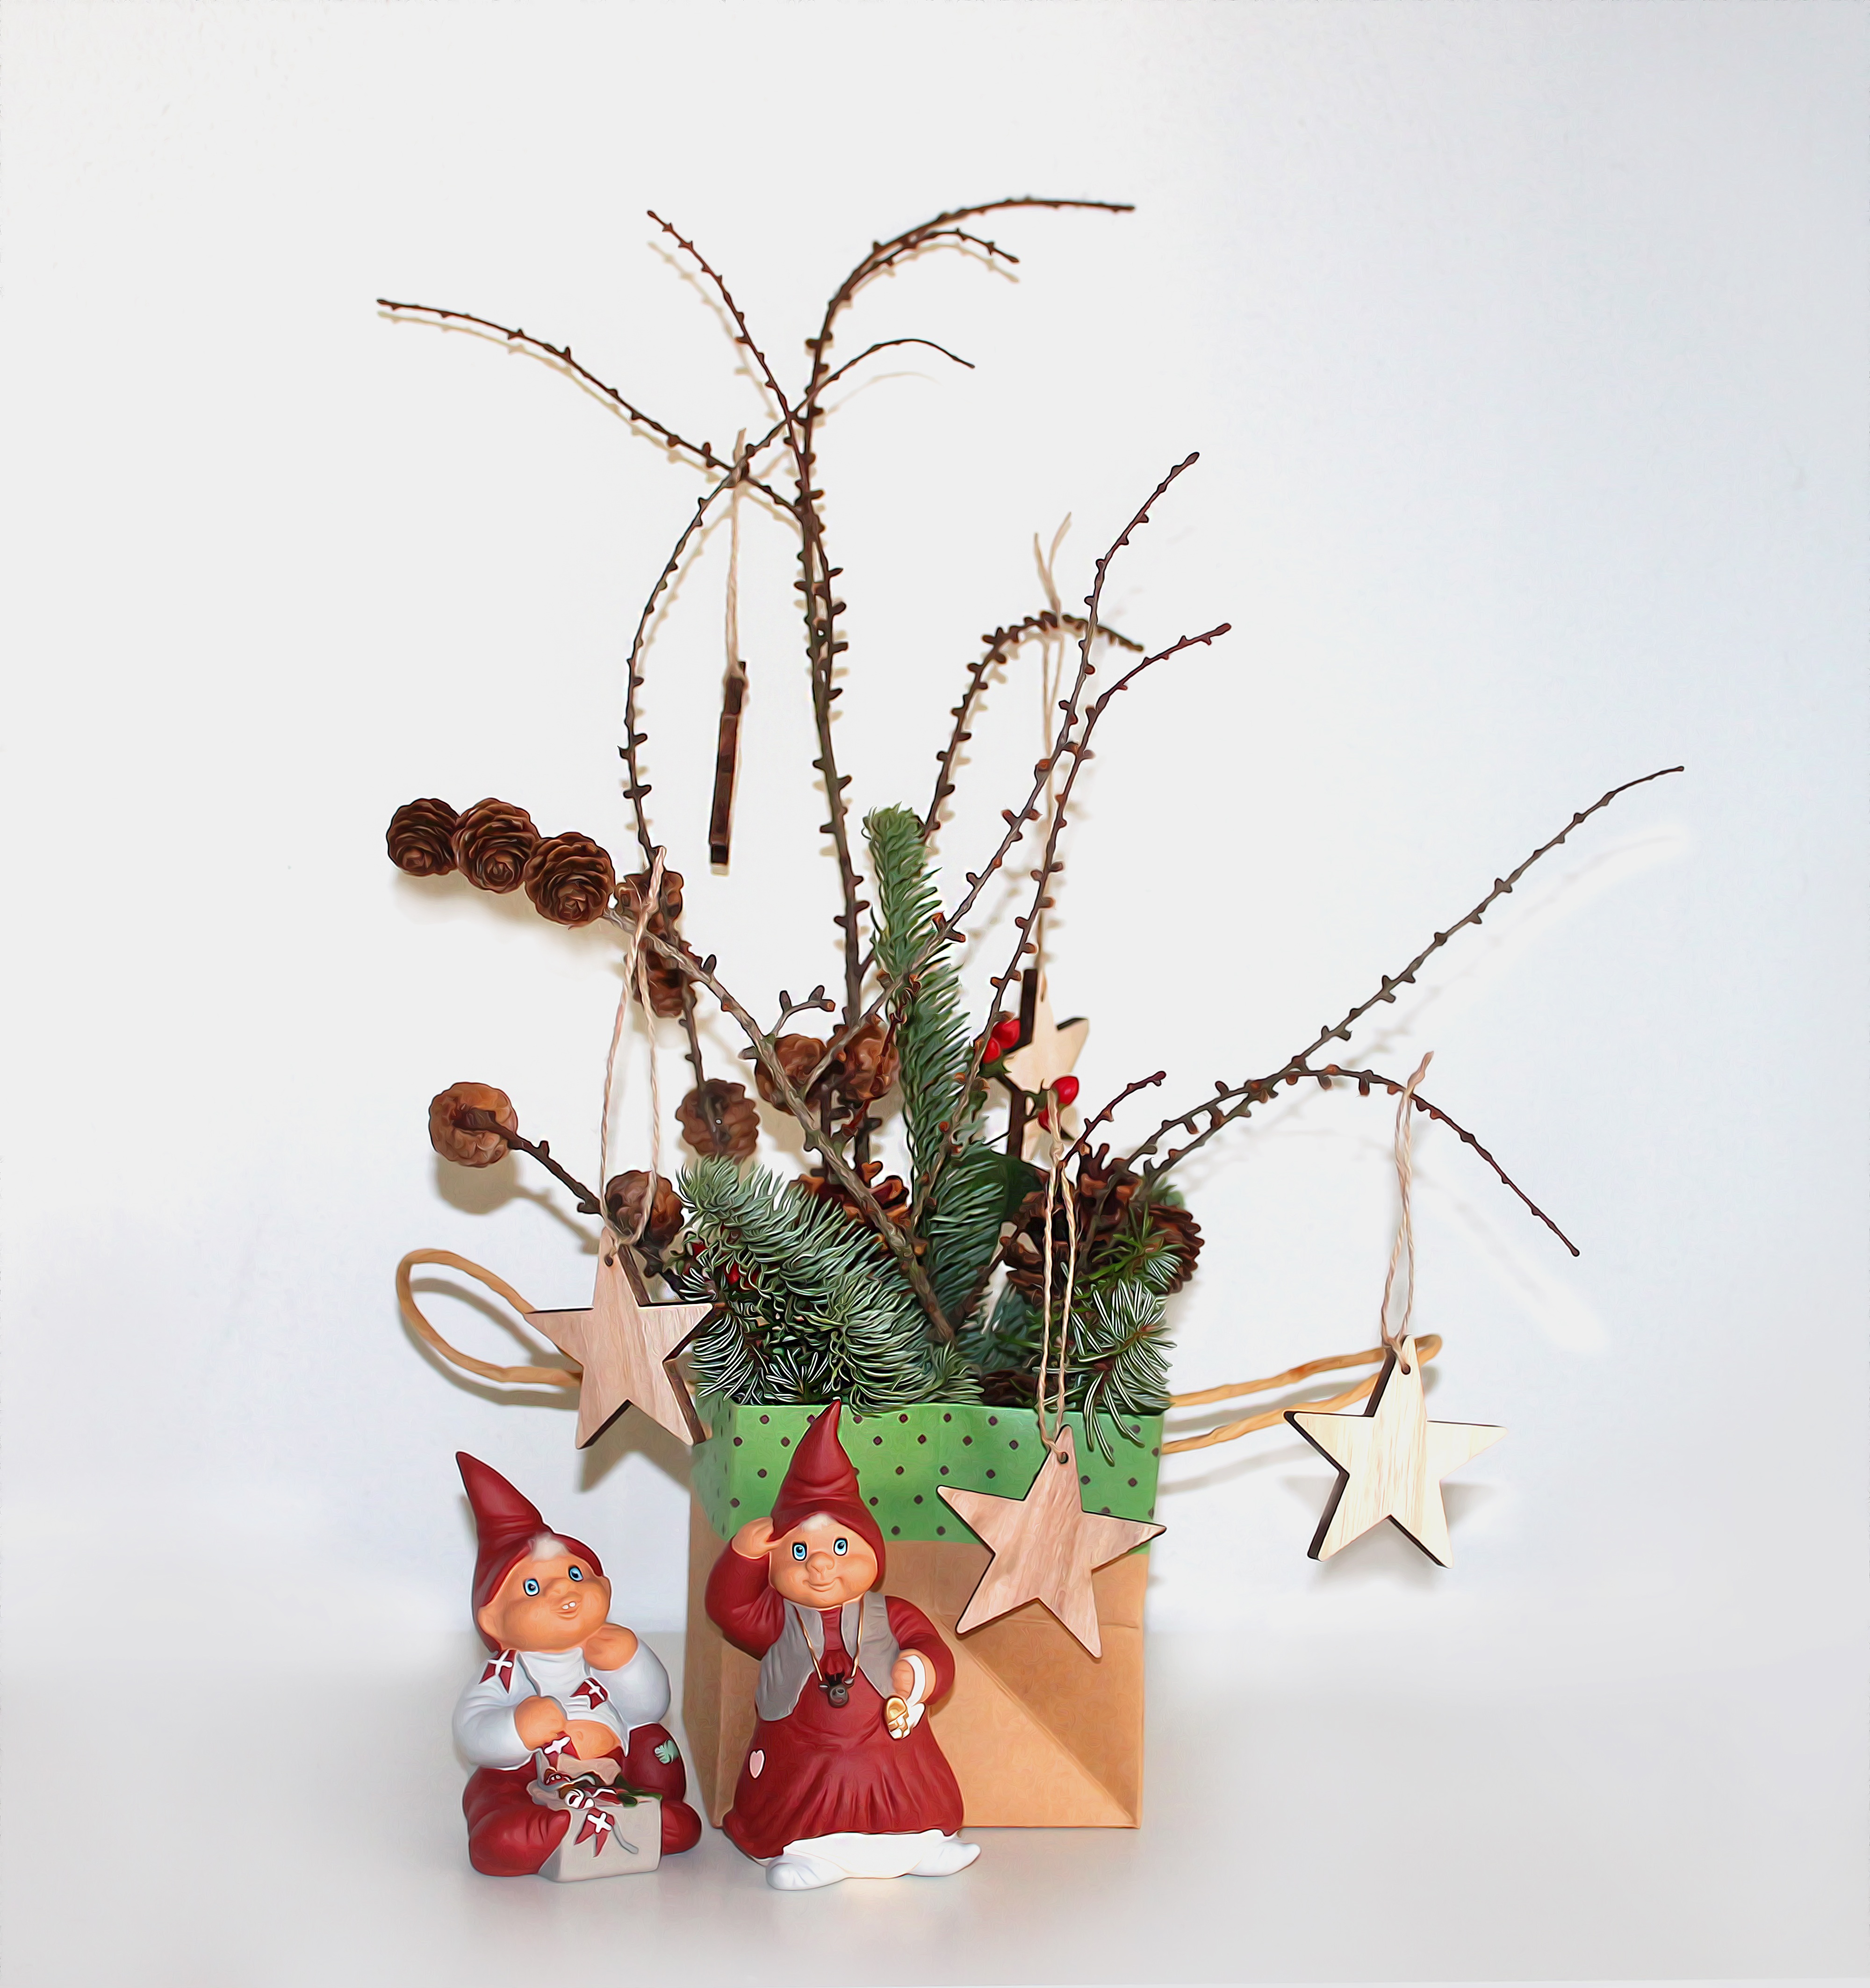
branch, plant, flower, decoration, christmas, flora, twig, christmas decoration, art, spruce, floristry, gnomes, celebrations, ikebana, floral design, flower arranging